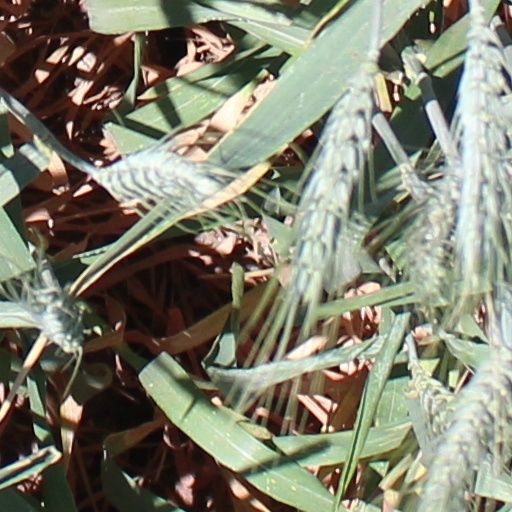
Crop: wheat